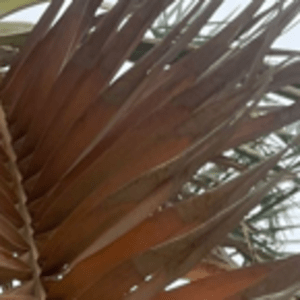
Label: Magnesium Deficiency